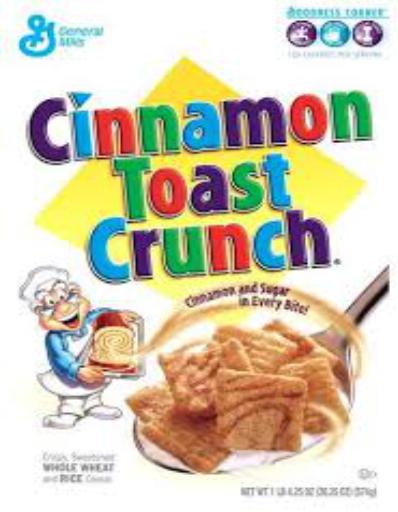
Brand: Cinnamon Toast Crunch
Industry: Food